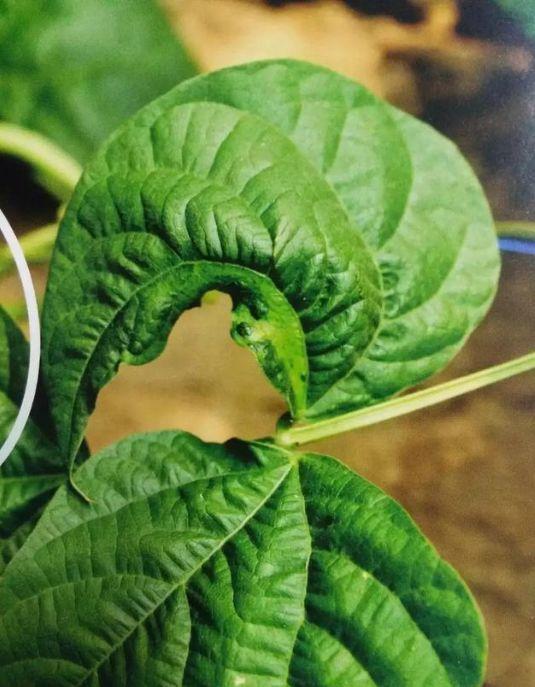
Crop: unknown
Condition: bean